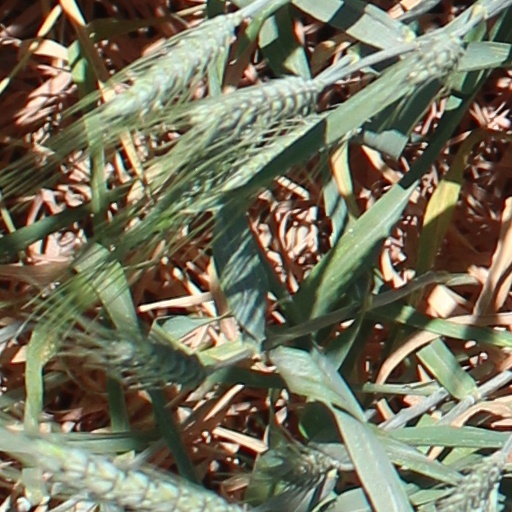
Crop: wheat